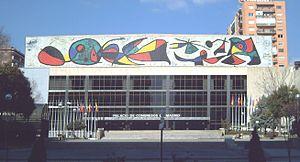
Joan Miró, né à Barcelone le 20 avril 1893 et mort à Palma de Majorque le 25 décembre 1983, est un peintre, sculpteur, graveur et céramiste catalan. Se définissant avant tout comme « Catalan international », il est l'un des principaux représentants du mouvement surréaliste.